Consortium for Graduate Study in Management

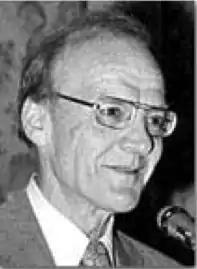
Sterling Schoen was a management professor at Washington University in St. Louis and the founder of The Consortium for Graduate Study in Management.

Sterling Schoen, a management professor at Washington University in St. Louis, realized over the course of his research that at the time, in 1965, the Fortune 500 companies had zero African Americans among their management ranks. His research led him to conclude that full-time MBA programs could contribute toward redressing racial inequality. He worked with a team of 60 respected educators, business managers and community leaders toward the creation of a cooperative network of universities. He initially won commitments from three schools — his own, plus the University of Wisconsin and Indiana University — in creating The Consortium for Graduate Study in Management.